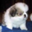
Label: dog